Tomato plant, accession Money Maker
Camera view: horizontal (90 deg, fisheye); turntable rotation: 120 degrees
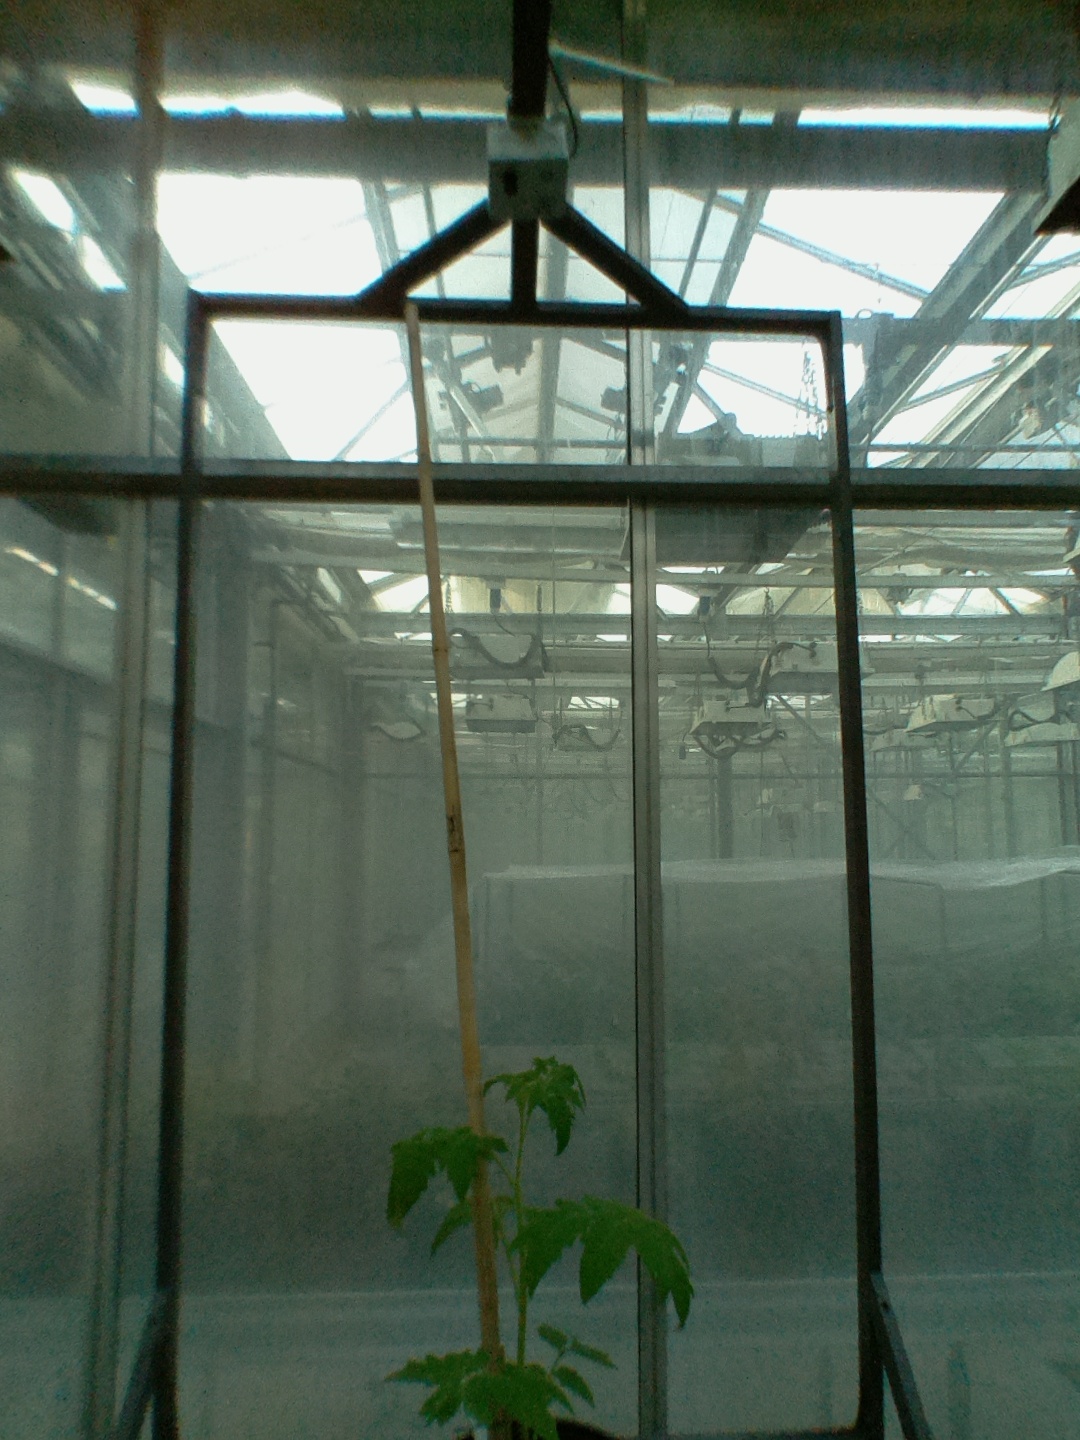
BBCH growth stage 13: 6 of true leaves visible